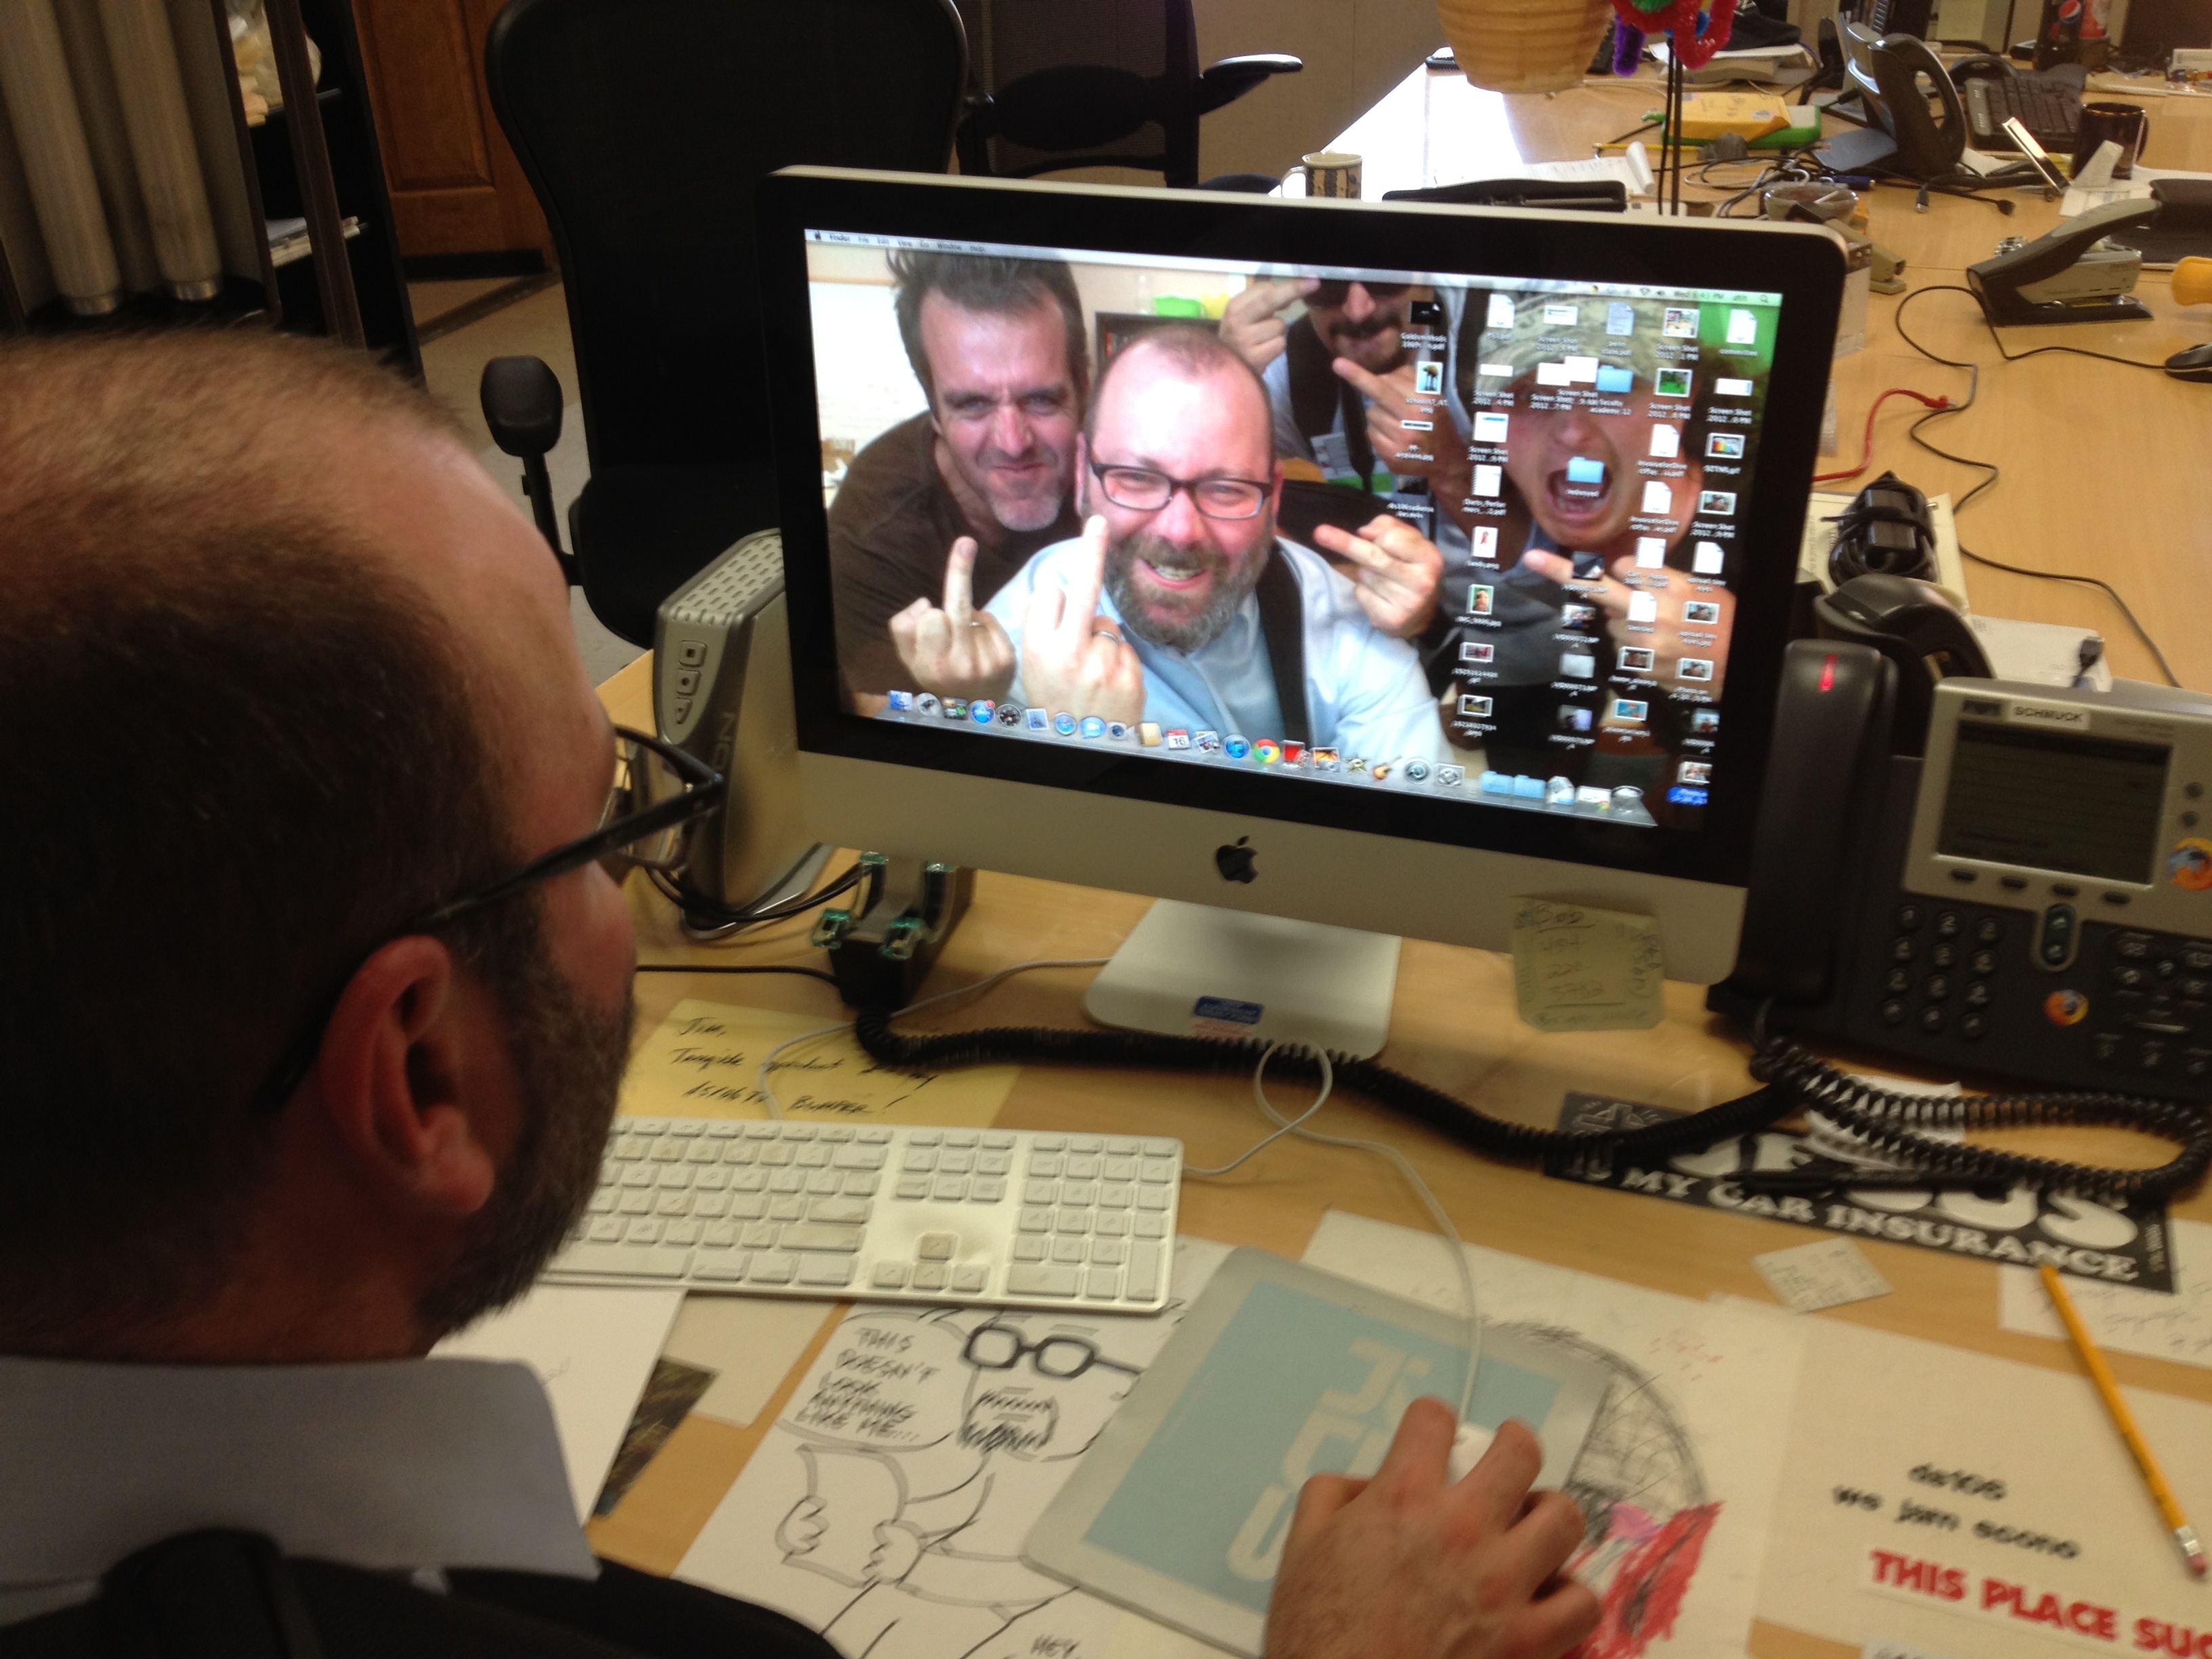
technology, television, design, umwfa12, personal computer